The Dark Ages: An Age of Light

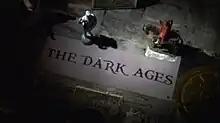

The Dark Ages: An Age of Light is a four-part documentary television series written, directed, and presented by the British art critic Waldemar Januszczak looking at the art and architecture of the so-called Dark Ages (i.e. Early Middle Ages) that shows it to be an era with advancements contrary to popular perceptions of the period. It was broadcast by the BBC in November and December 2012.